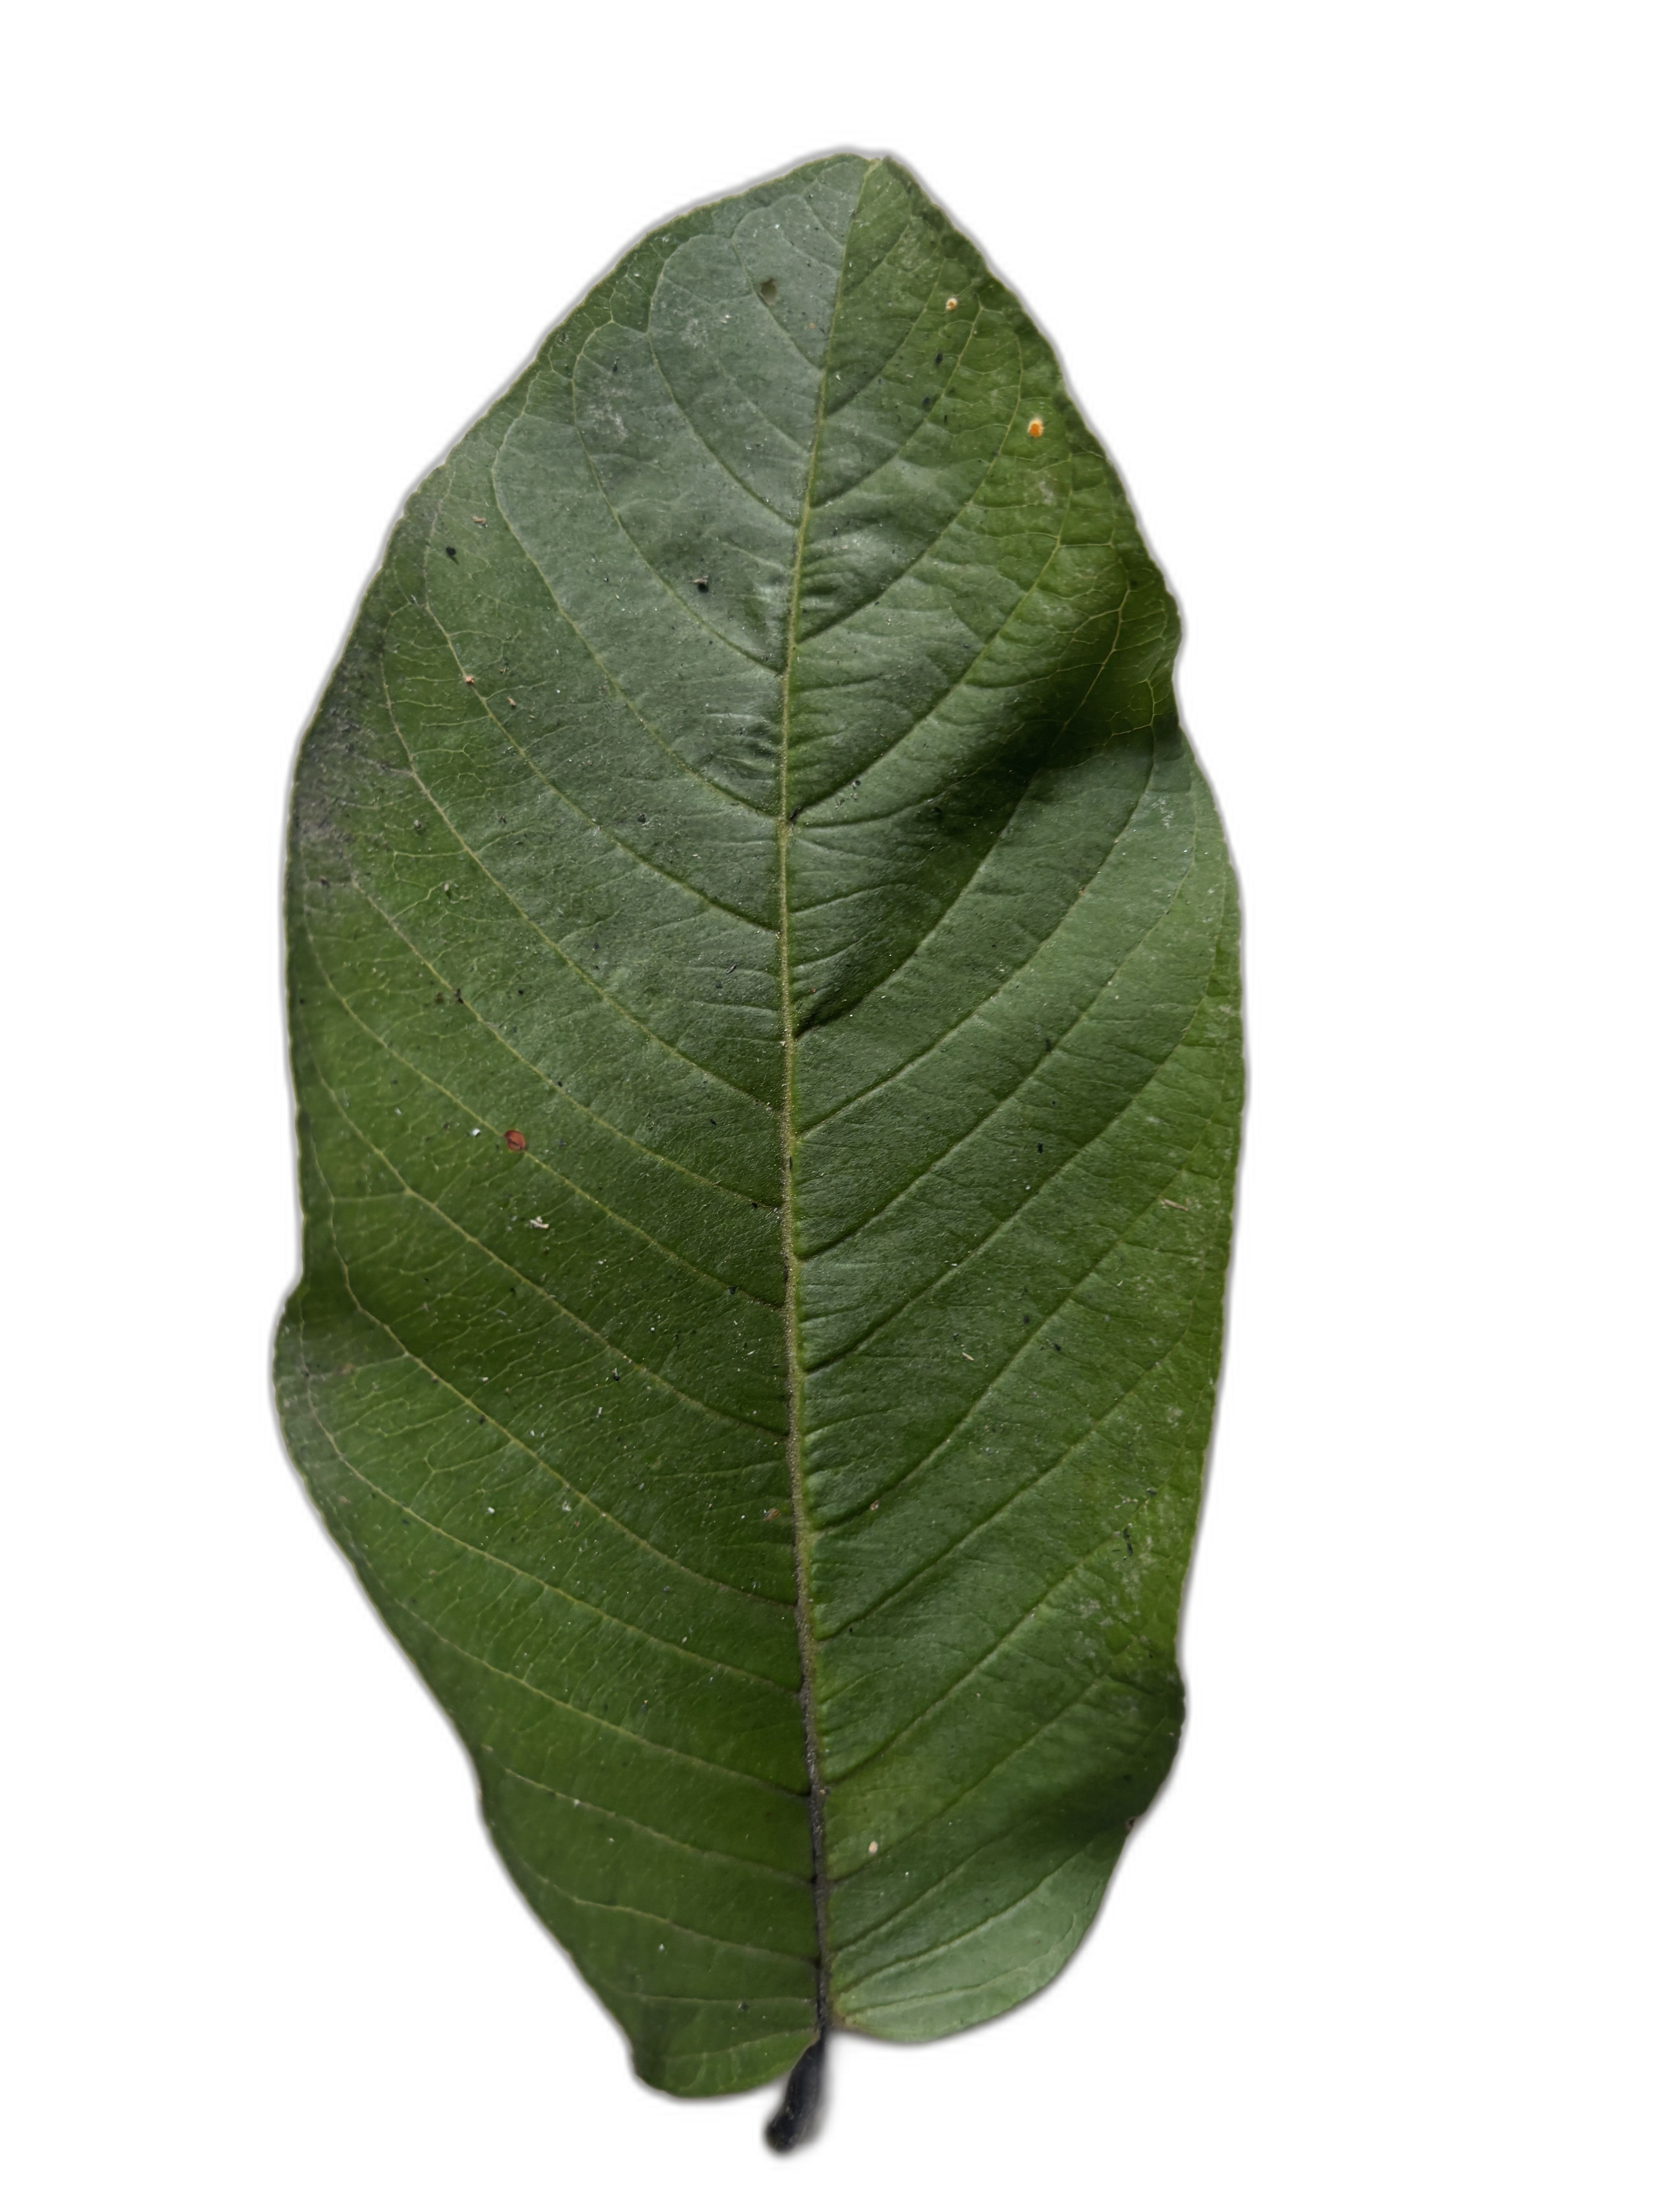
Plant part: leaf
Disease: Healthy